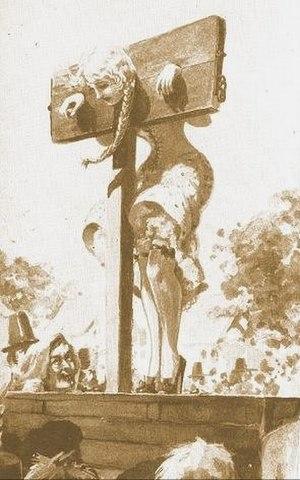
Le bondage est un comportement sexuel humain sadomasochiste qui consiste à ligoter son partenaire, dans le cadre d'une relation de soumis/domination.